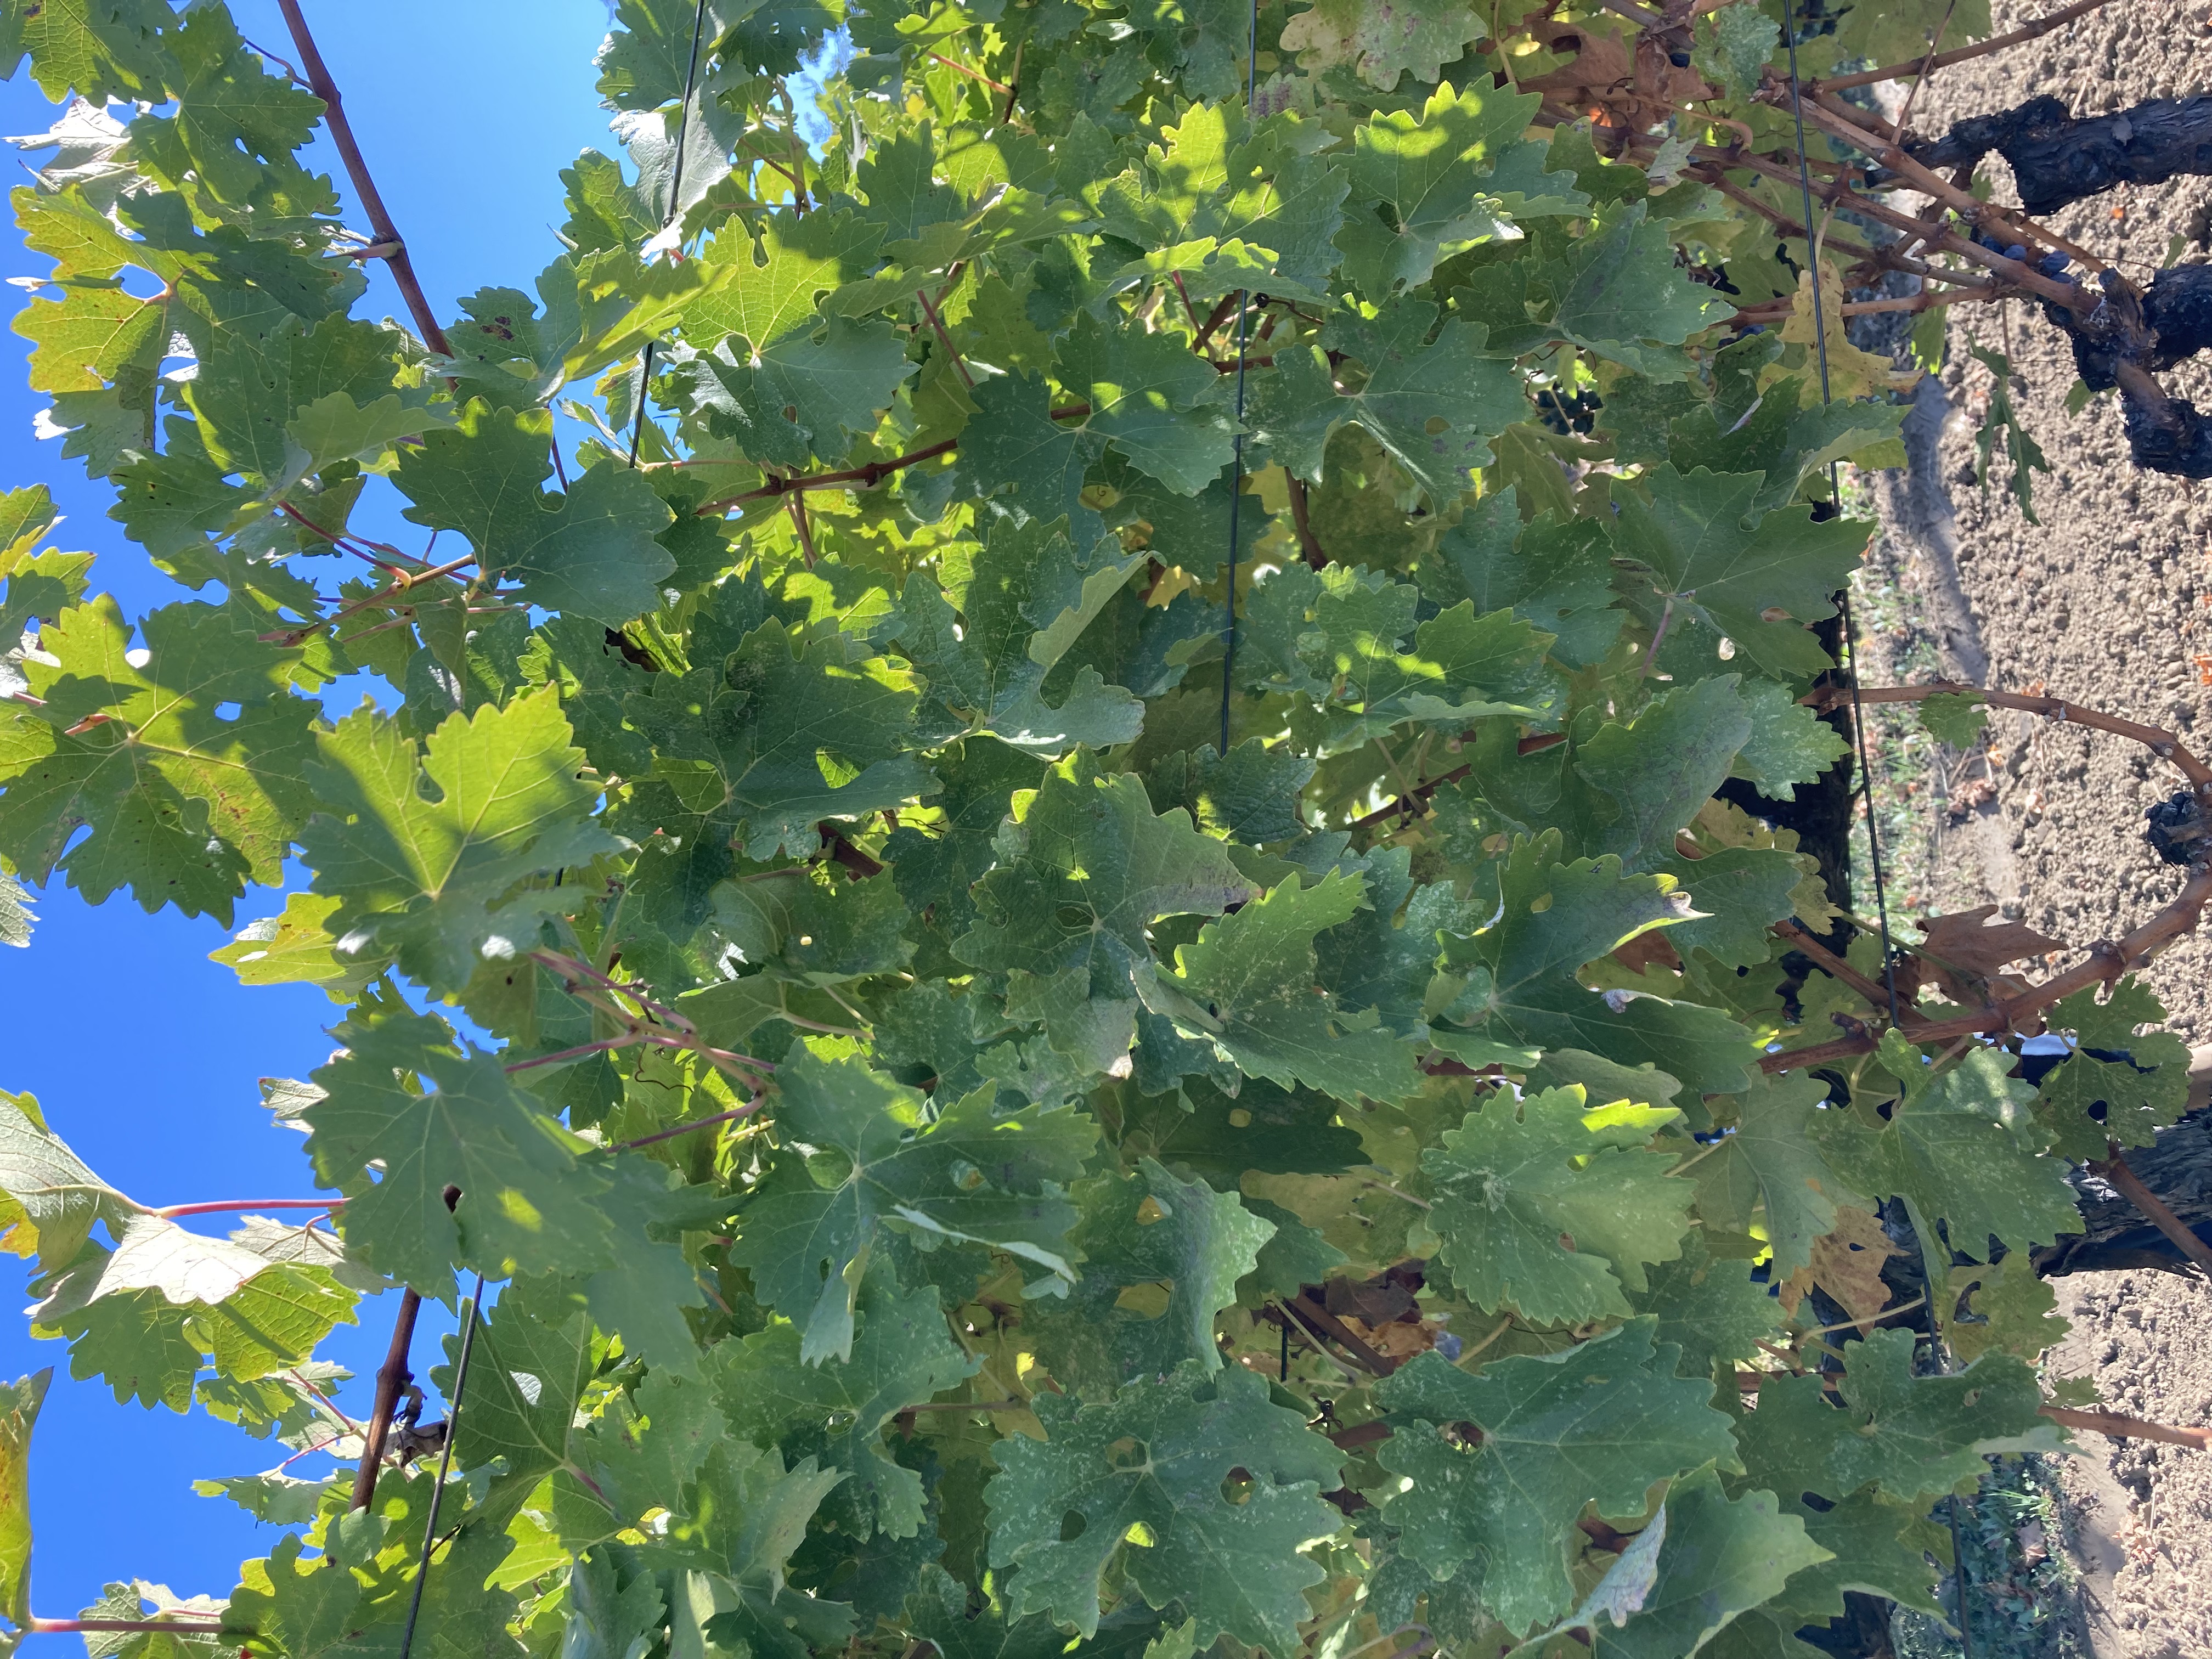
Label: No Virus